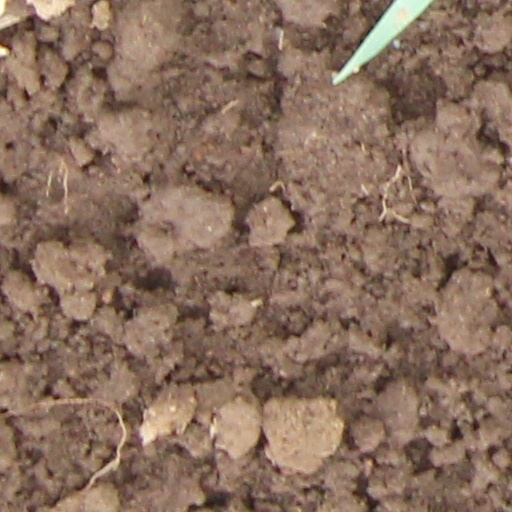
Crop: wheat